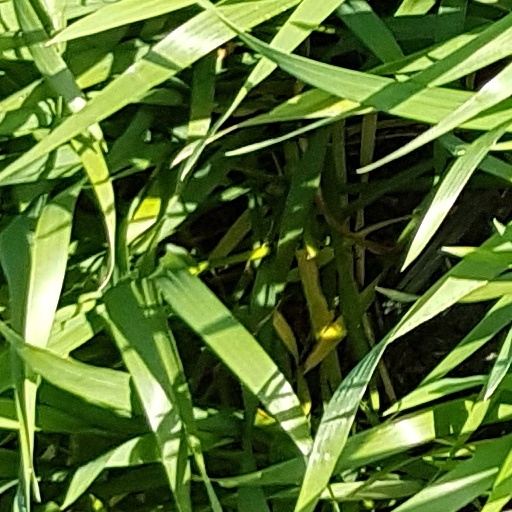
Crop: wheat